Earle Higgins

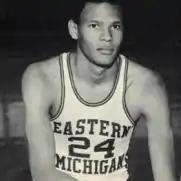
Higgins at Eastern Michigan.

Earle Brent Higgins (born December 30, 1946) is an American former professional basketball power forward who spent one season in the American Basketball Association as a member of the Indiana Pacers during the 1970–71 season. He played at Casper College in Wyoming and then moved on to Eastern Michigan University. He was drafted from Eastern Michigan University during the third round of the 1970 NBA draft by the San Francisco Warriors, but he did not play for them. He is the father of National Basketball Association (NBA) player Sean Higgins.